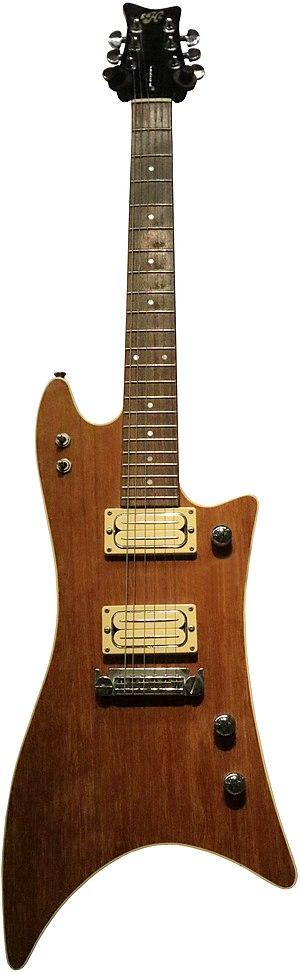
Guitare ayant appartenu à Bo Diddley (Rock and Roll Hall of Fame, Cleveland, Ohio).
Ellas Otha Bates dit Ellas McDaniel dit « Bo Diddley », né à McComb le 30 décembre 1928 et mort le 2 juin 2008 à Archer, est un guitariste, chanteur et compositeur américain de blues et de rock and roll dont il est l'un des pionniers. Inventeur du motif rythmique appelé diddley beat, il a influencé de nombreux musiciens.